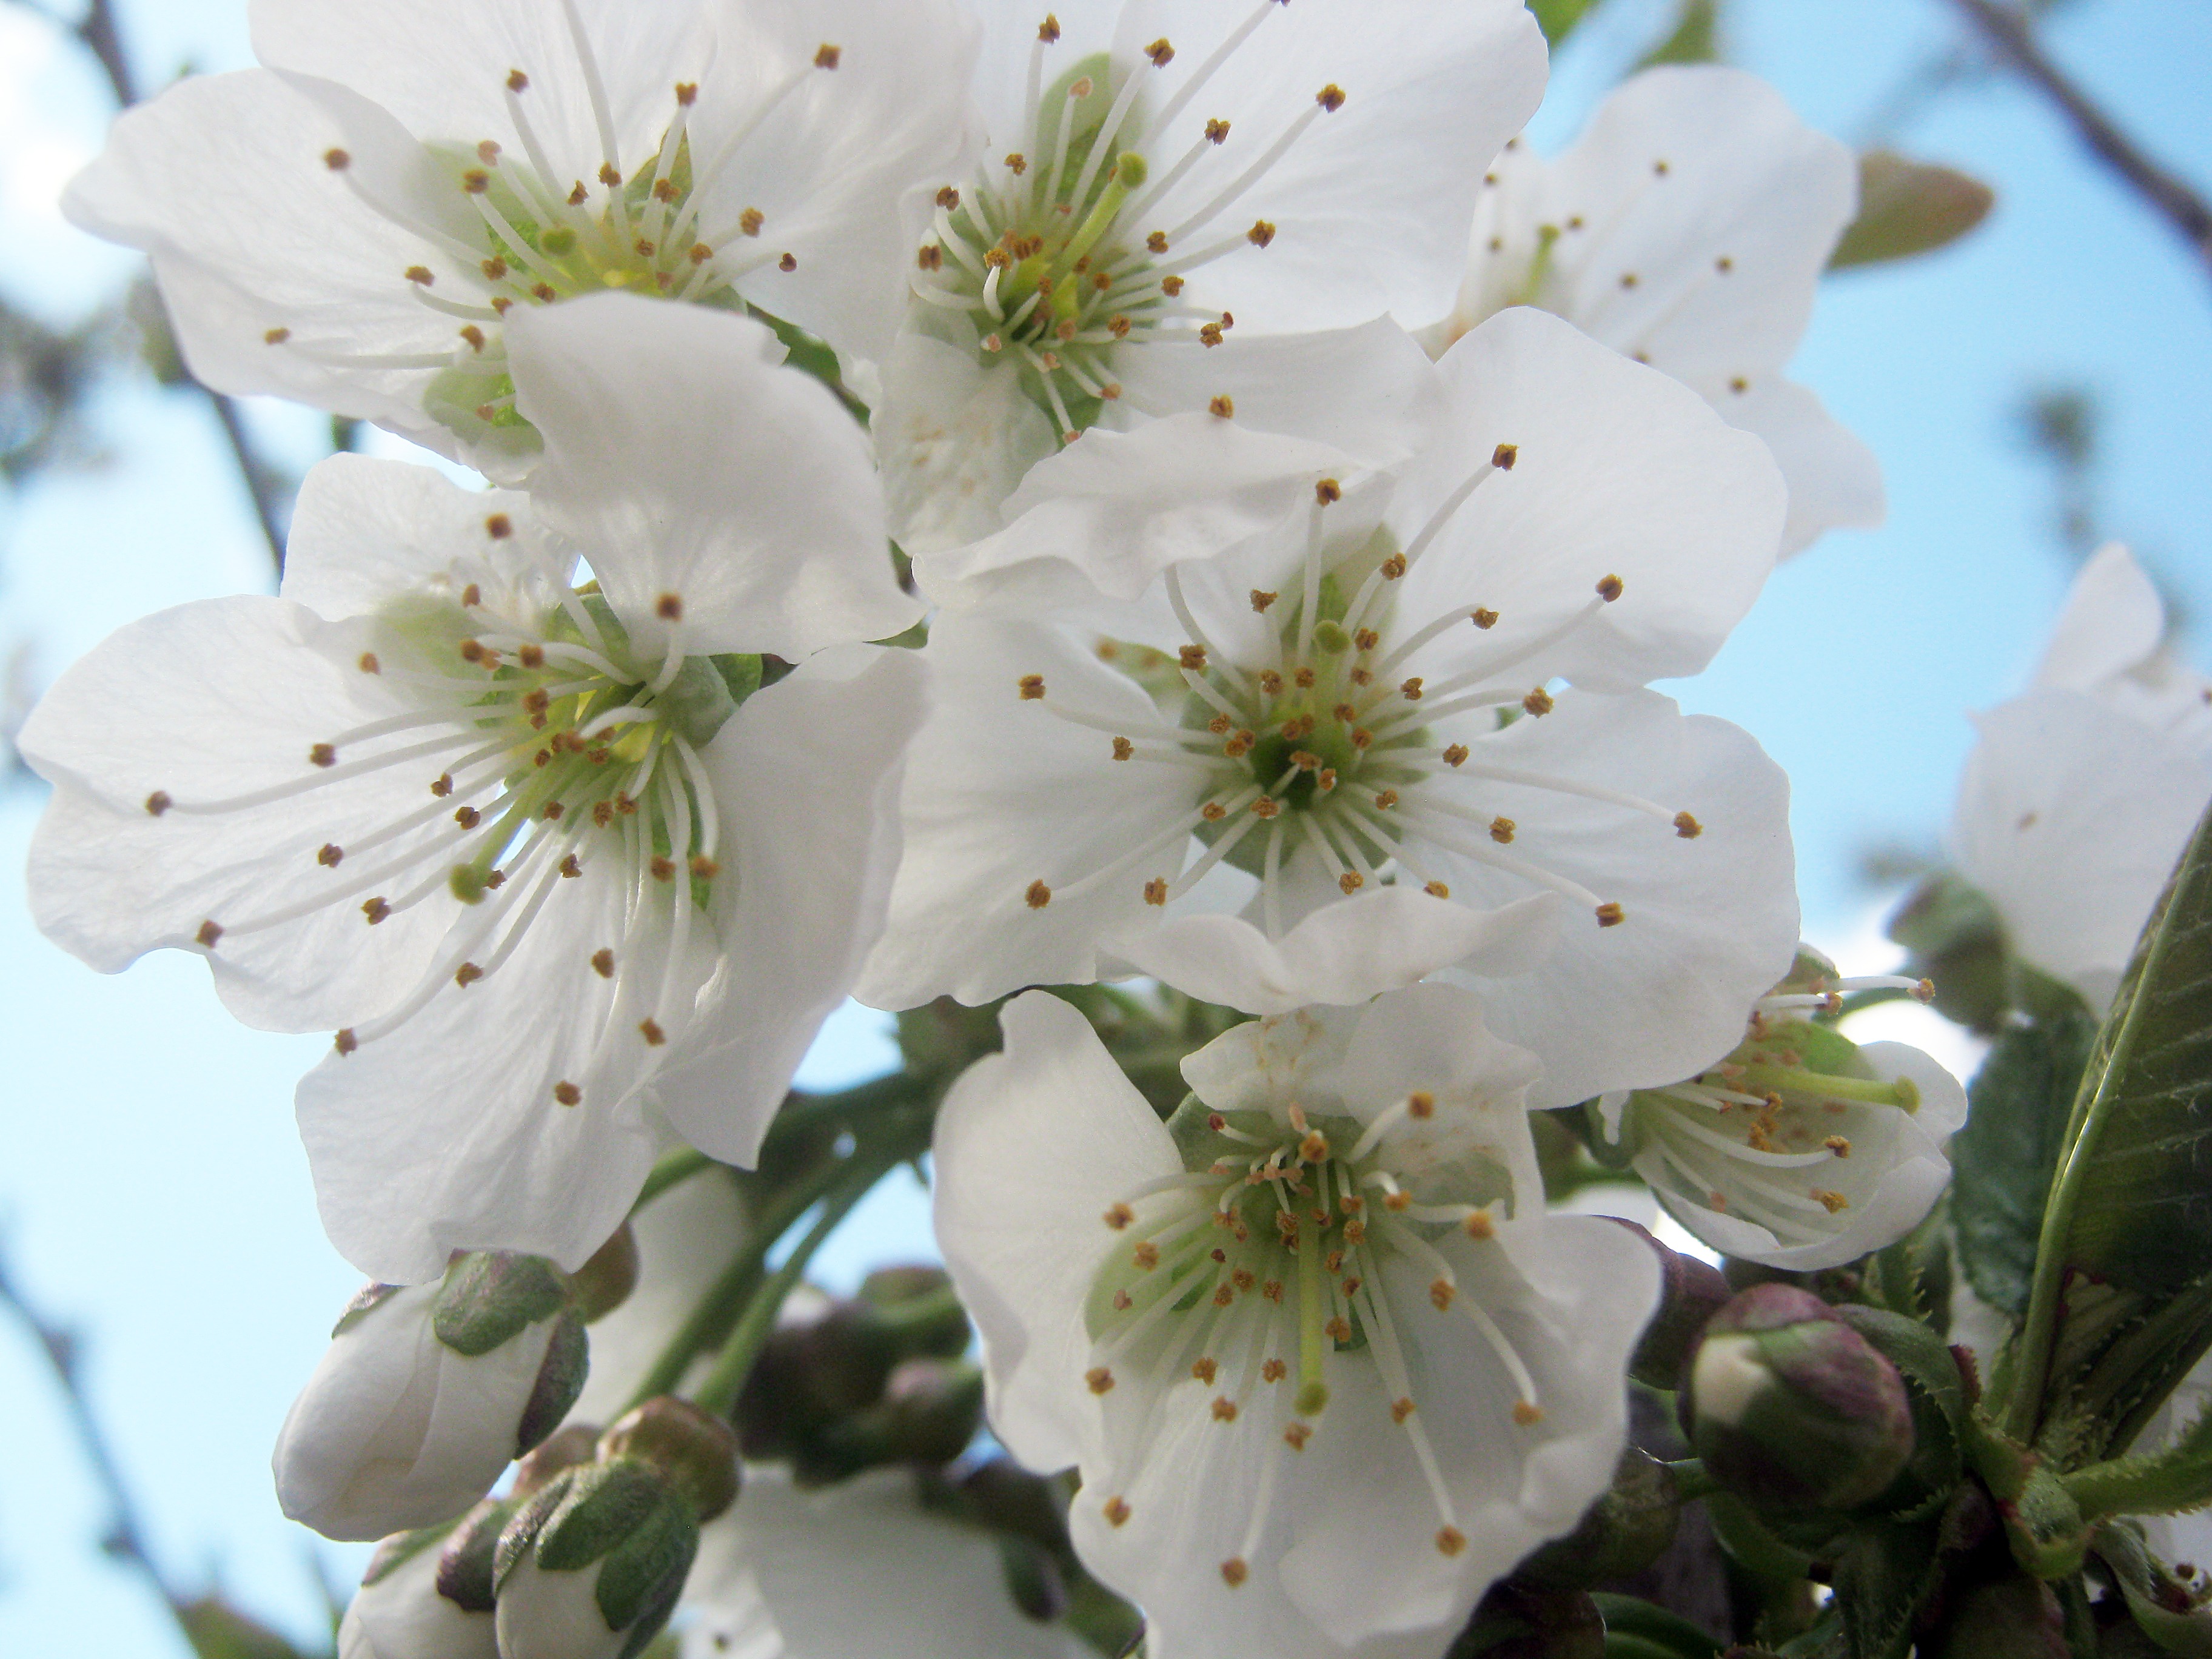
branch, blossom, plant, fruit, flower, petal, bloom, food, spring, green, produce, botany, garden, flora, cherry blossom, shrub, easter, macro photography, flowering plant, tree pruning, rose family, gardeners, fruit tree blossoming, land plant